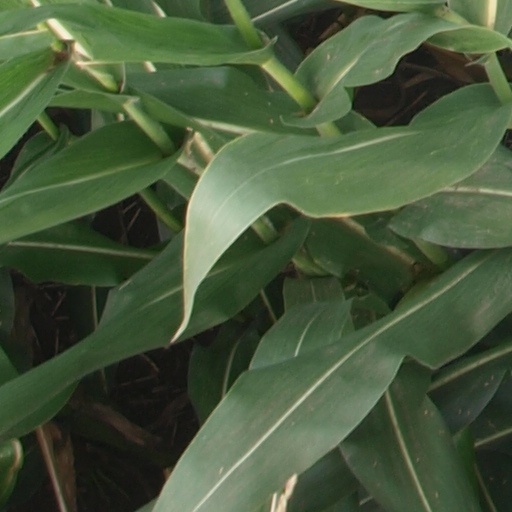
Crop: maize; corn